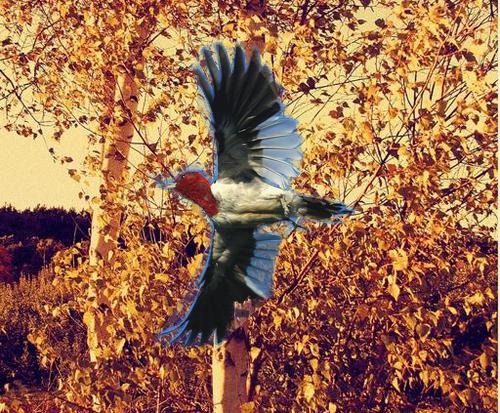
Bird species: Red_headed_Woodpecker
Bird type: landbird
Background: land